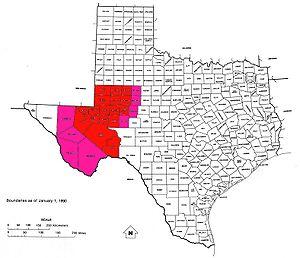
Le Bassin permien est un bassin sédimentaire qui s'étend sur l'ouest du Texas et le sud-est du Nouveau-Mexique. Son nom vient du Permien, une période géologique. Il se subdivise en plusieurs sous-ensembles : bassin de Midland, Bassin de Delaware, Bassin de Marfa. Il s'agit en 2019 de la plus importante région de production d'hydrocarbures au monde appelée Mid-Continent Oil Producing Area devançant Ghawar en Arabie saoudite. Les principales villes sont Midland et Odessa. En 2006, la population était de 497 342 habitants.